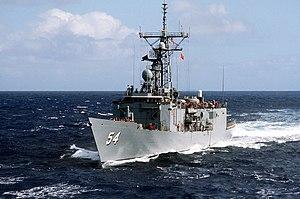
Le USS Ford (FFG-54) est une frégate de classe Oliver Hazard Perry de la United States Navy. Elle est nommée d'après Patrick O. Ford, marin américain de la guerre du Viêt Nam qui fut récompensé de la Navy Cross à titre posthume pour son héroïsme à bord d'un patrouilleur. La devise du navire est Tenacious.